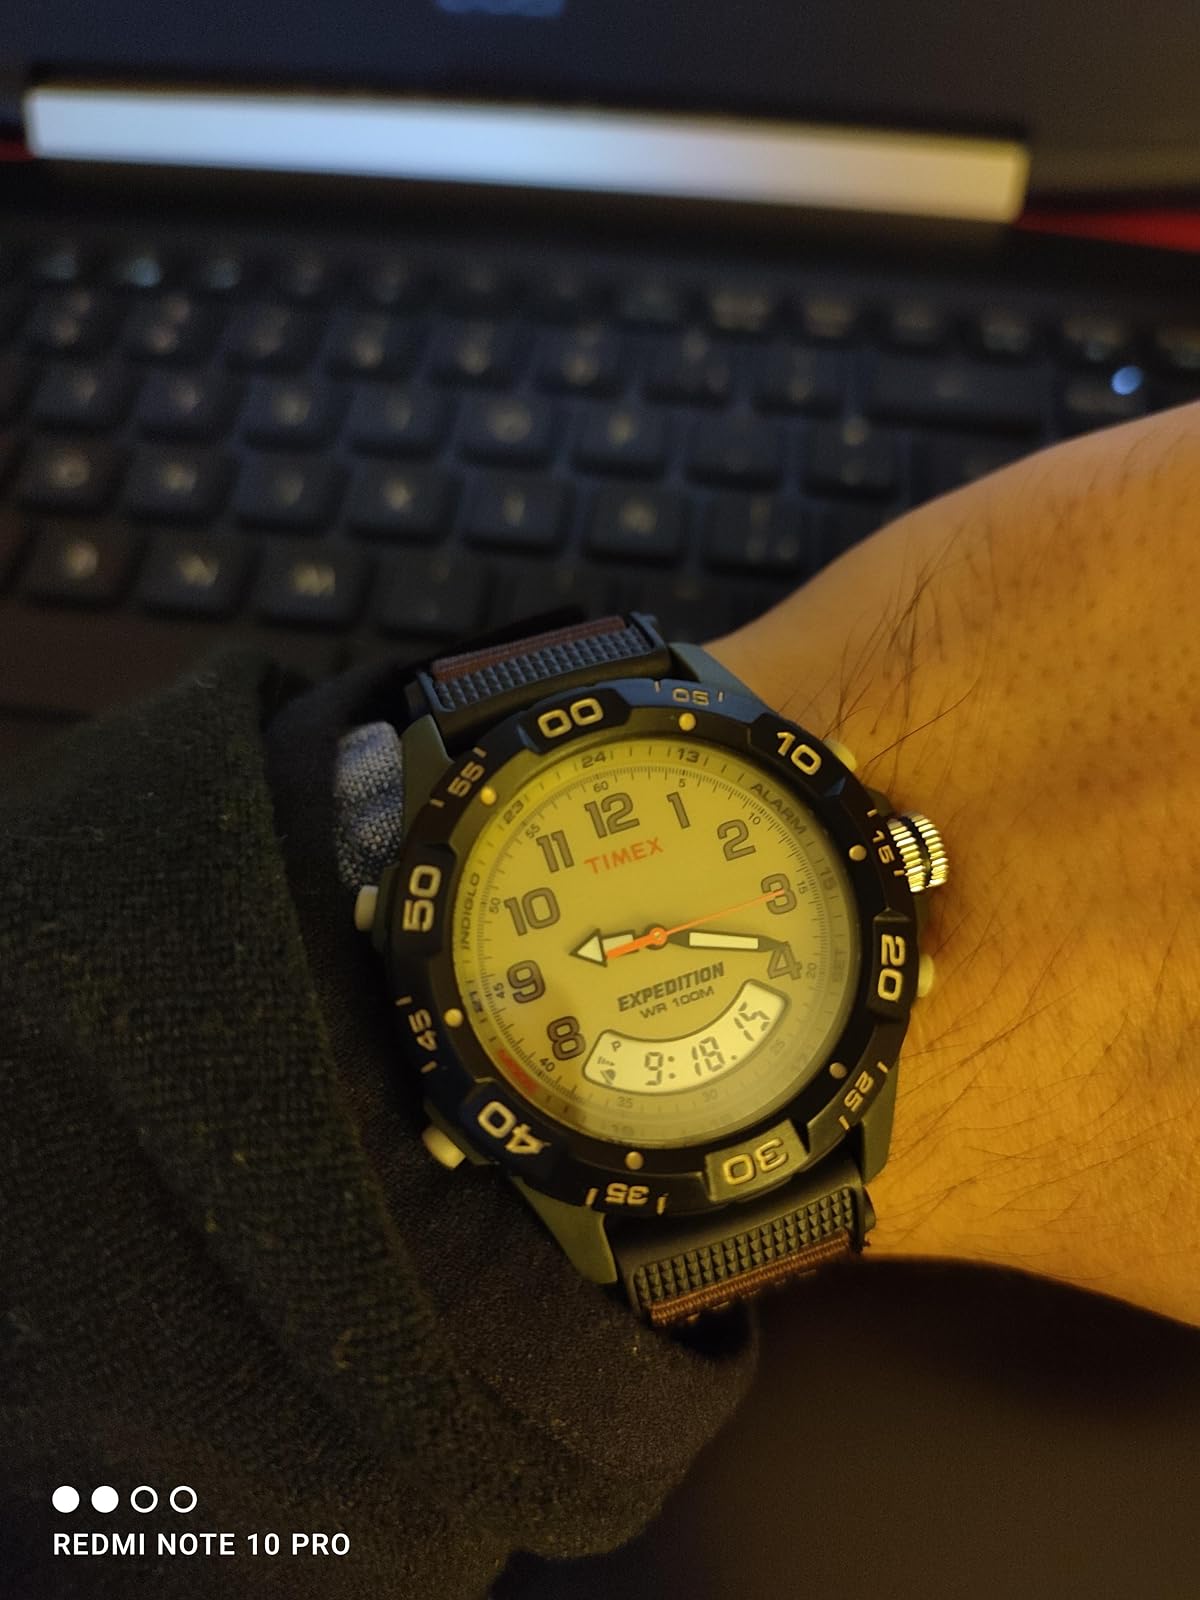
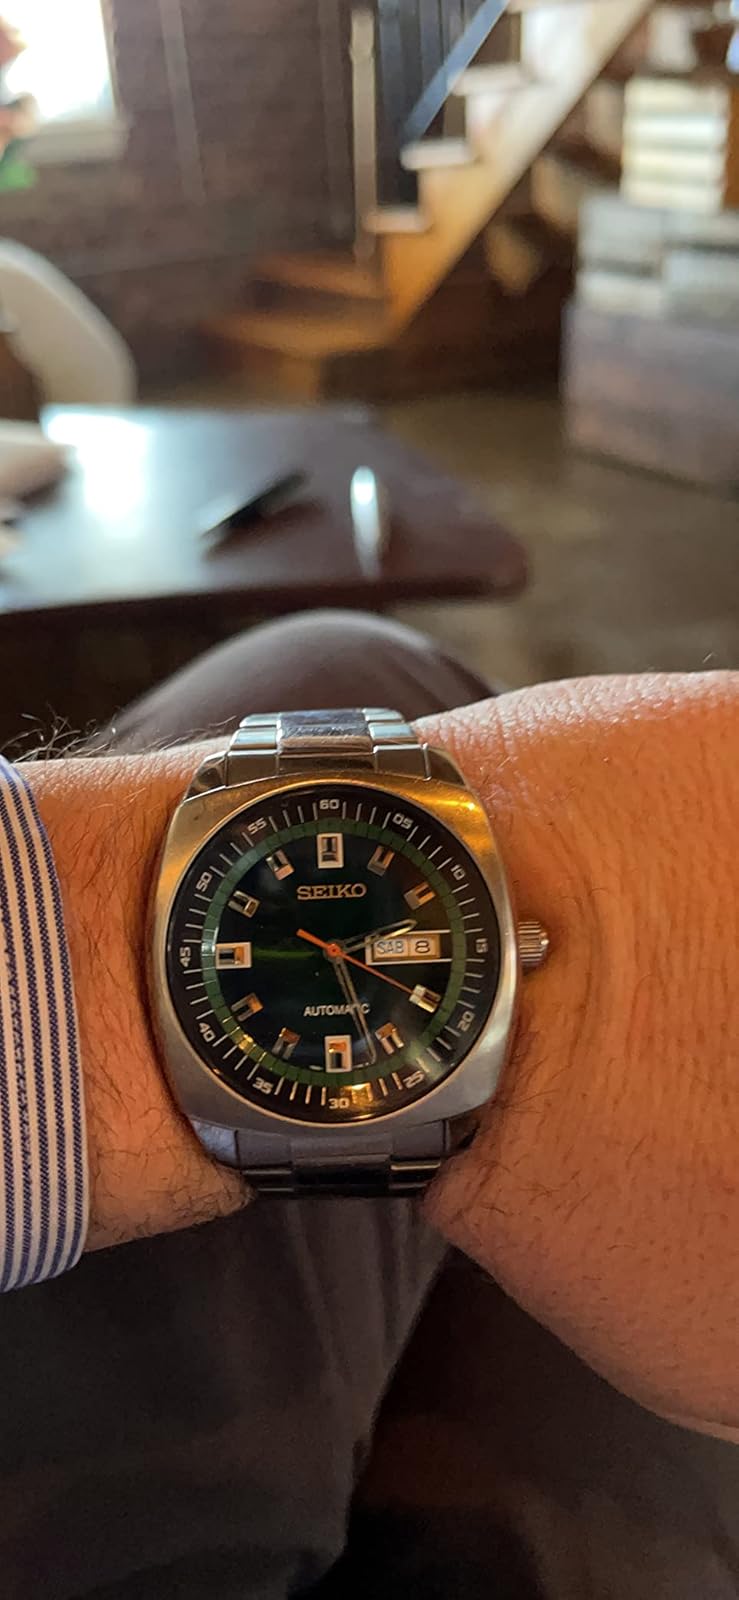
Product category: accessories_watch
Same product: no